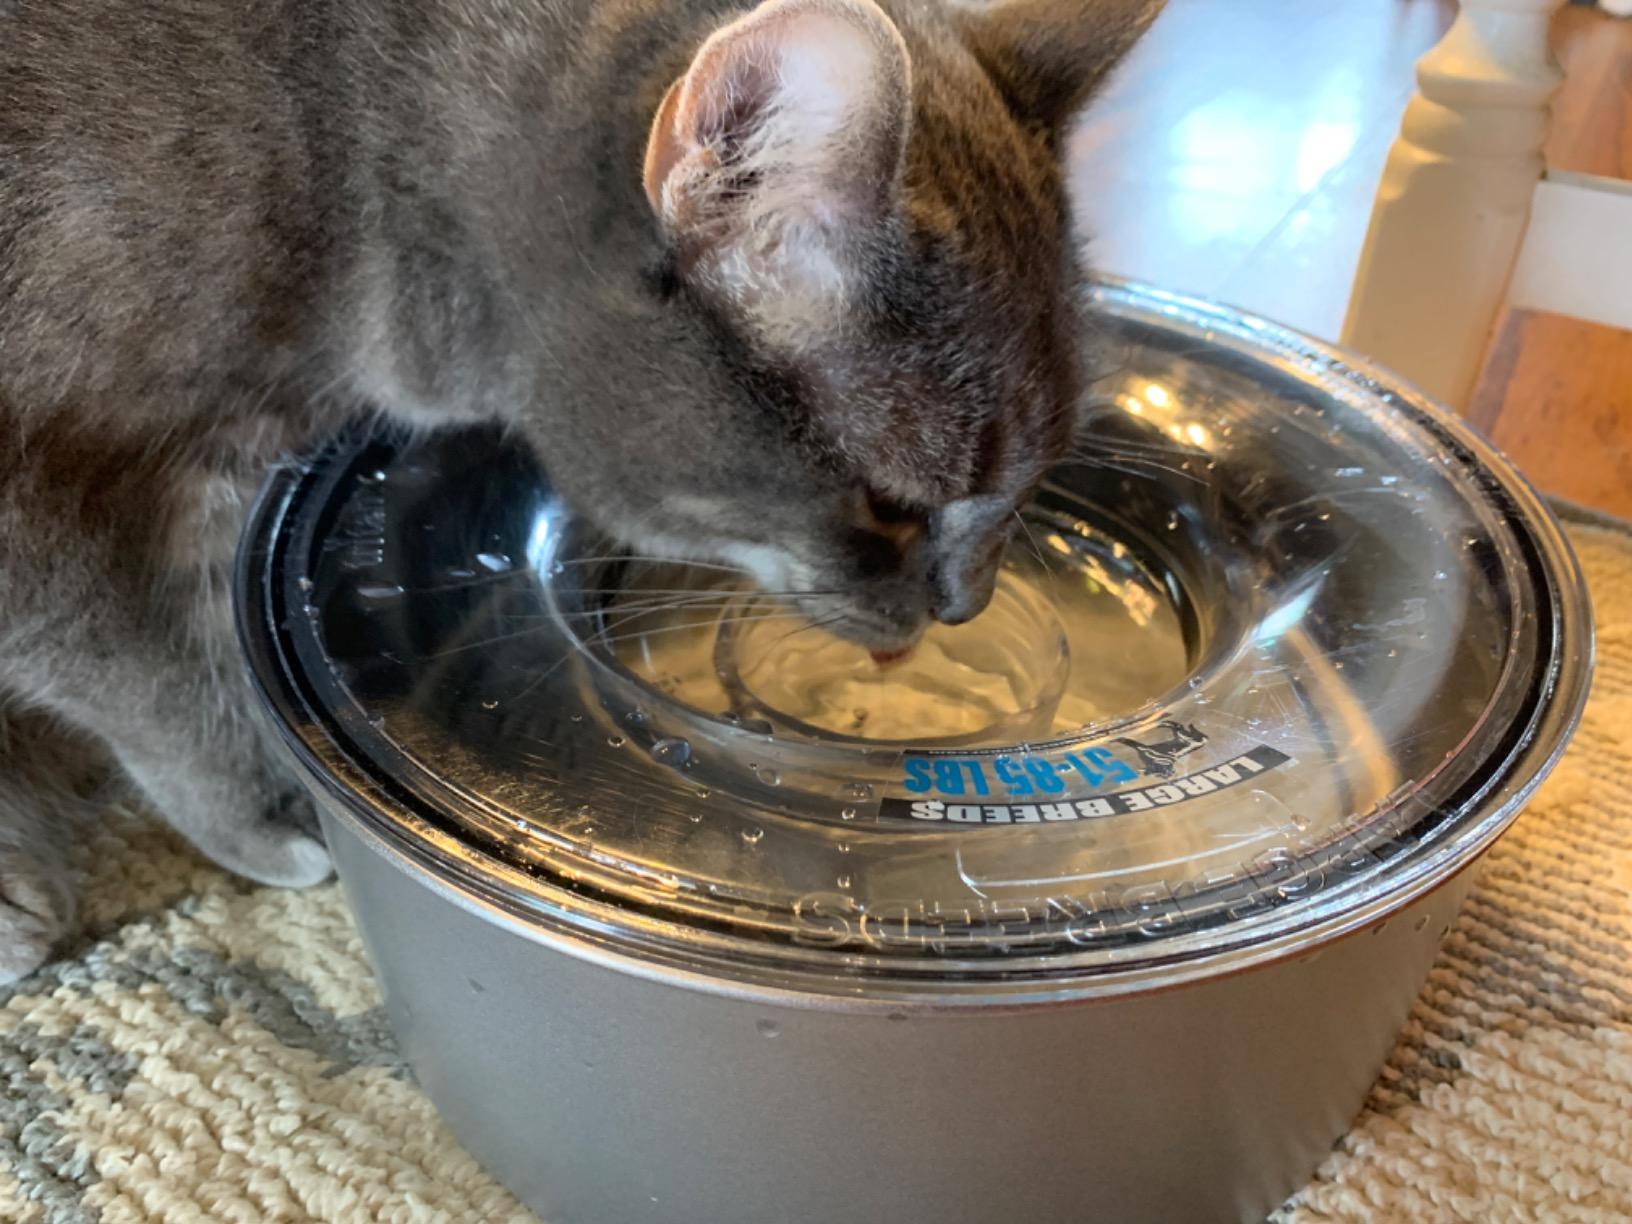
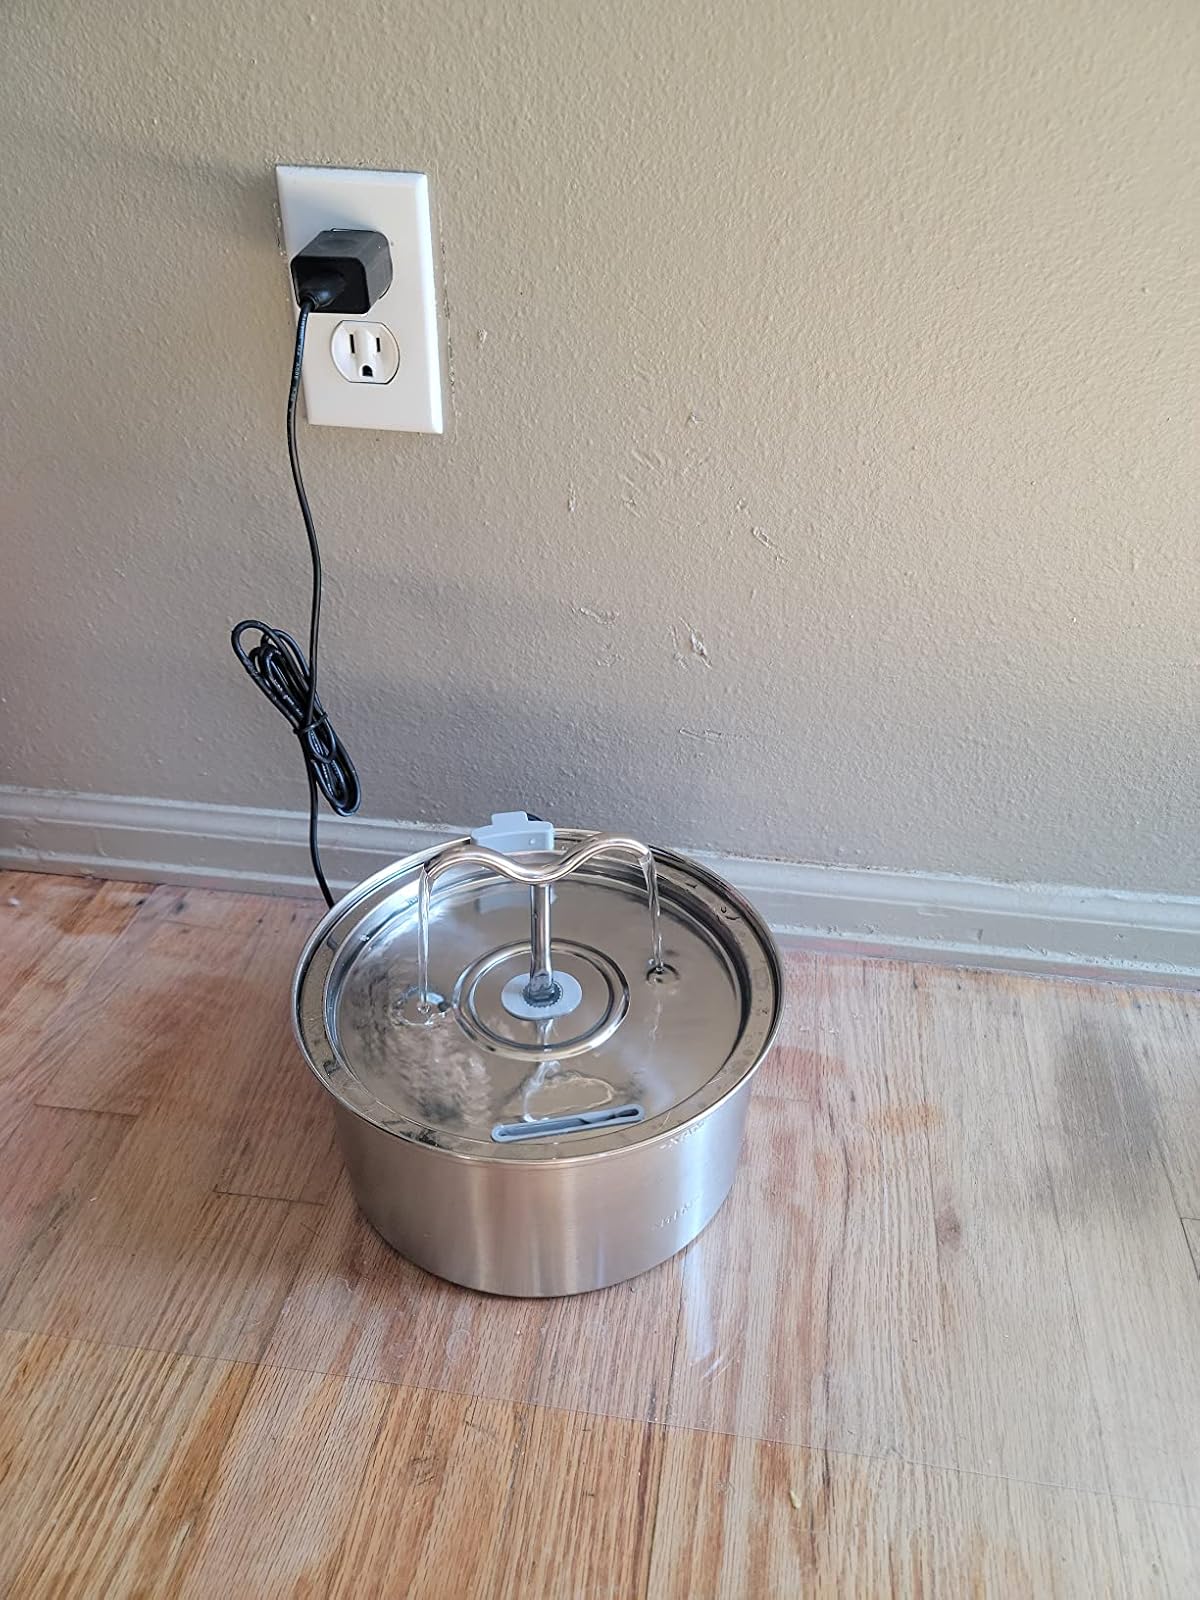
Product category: items_bowl
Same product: no